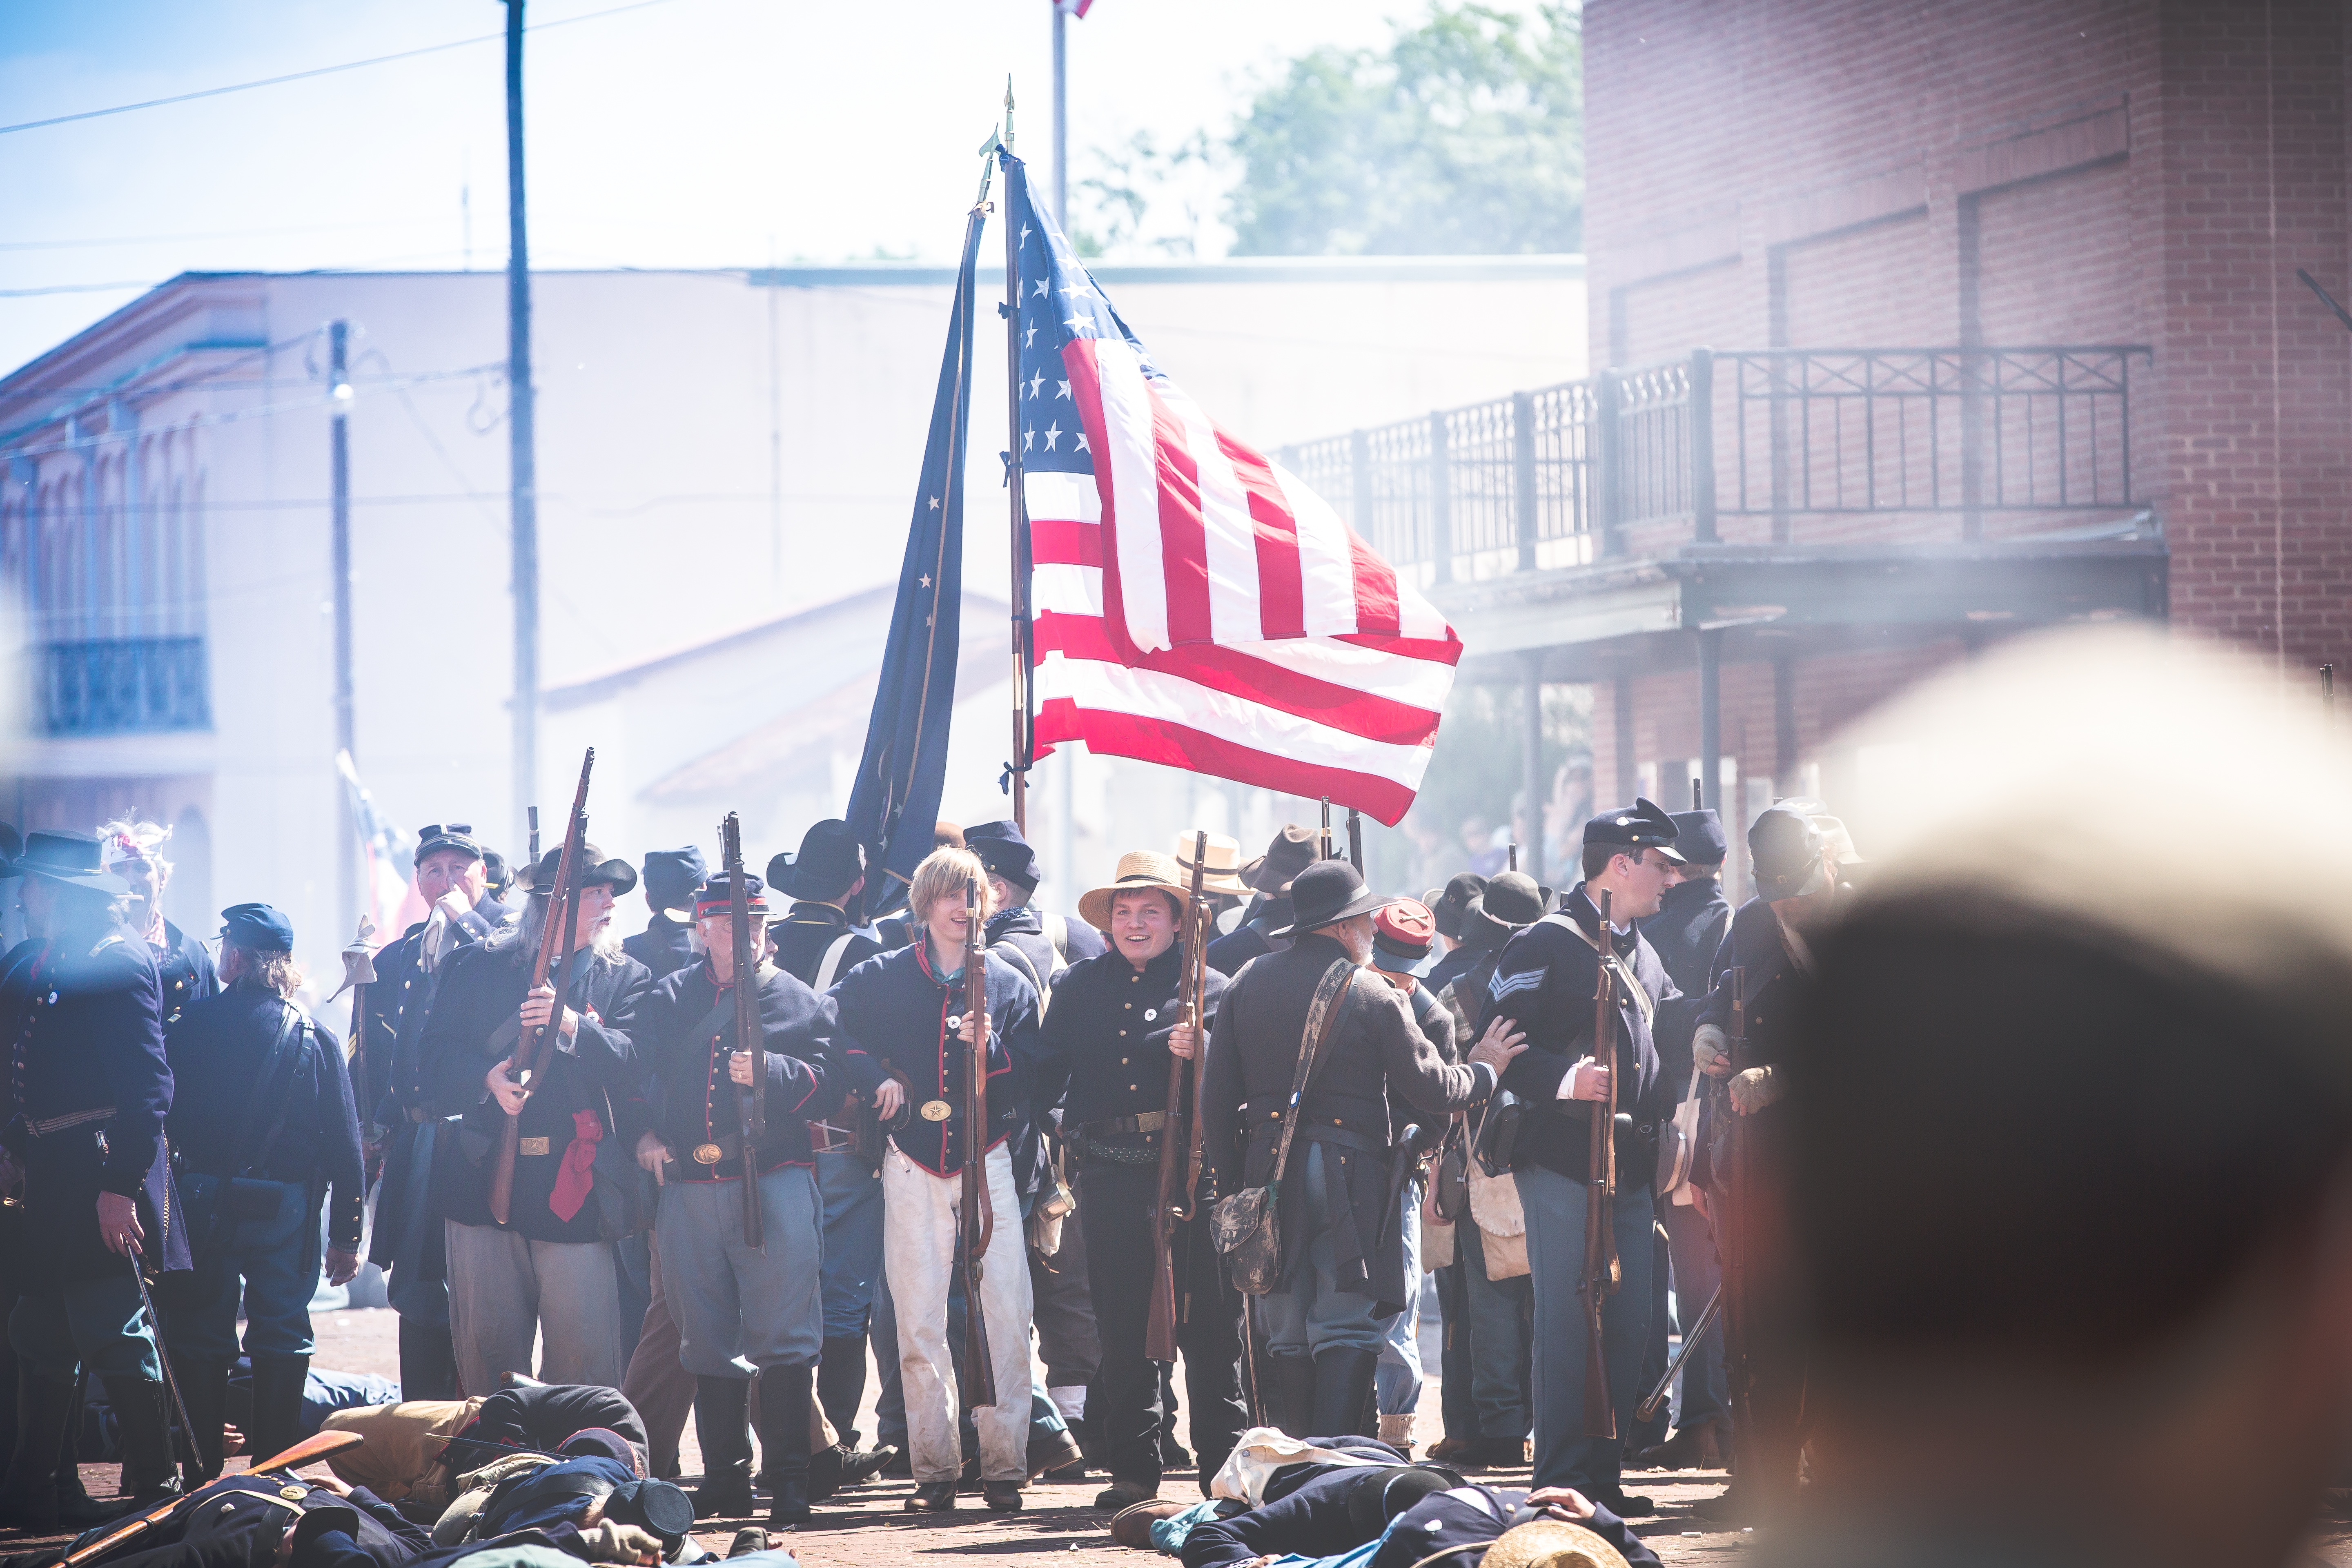
crowd, demonstration, protest